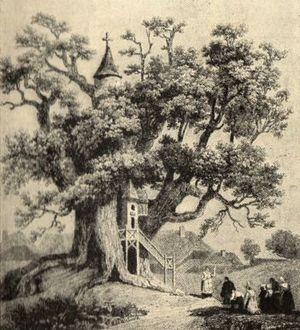
Chêne d'allouville belfosse, gravure du 18ème siècle
Le chêne d'Allouville est un chêne pédonculé situé au centre du village d'Allouville-Bellefosse, juste face au clocher-porche de l'église Saint-Quentin, dans le pays de Caux, en Seine-Maritime. Son âge exact n'est pas connu : estimé au XIXᵉ siècle âgé de 800 ans, une estimation ultérieure lui en attribue 1 200. Il est réputé comme étant le plus vieux chêne de France.
Allouville-Bellefosse est une commune française située dans le département de la Seine-Maritime, en région Normandie.